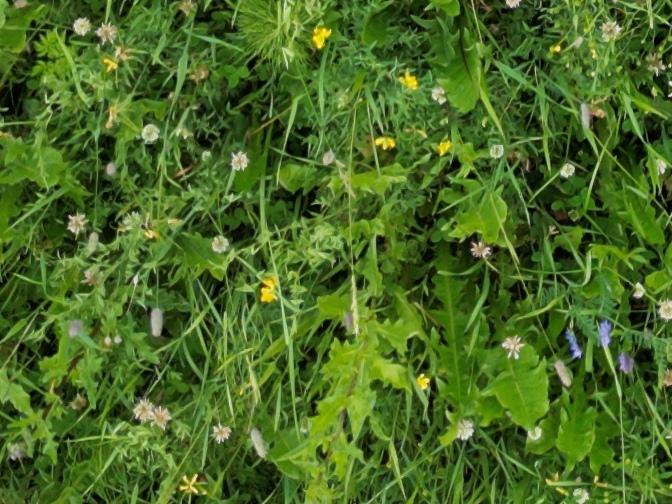
Flowers visible: yarrow flowers